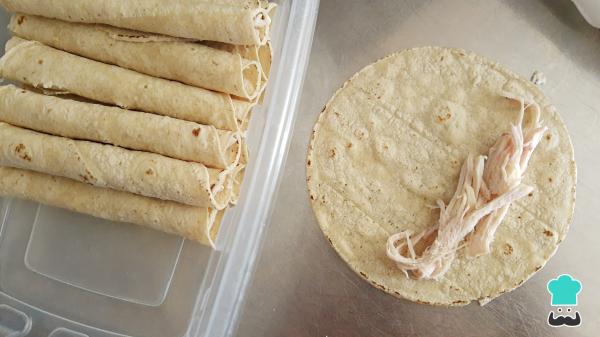
Para armar las flautas mexicanas, será necesario que las tortillas de maíz estén ligeramente calientes para que sean fácil de doblar y no se rompan. Asimismo, toma una tortilla de maíz y agrega un poco de pollo desmenuzado. Luego, enrolla apretando para que quede lo más delgado posible y ve acomodando en un recipiente para que no se desenrollen, cubre con un trapo seco o con papel film.Truco: lo ideal es que las dejes enfriar para que la tortilla tome la forma de la flauta y no se desenrrolle al momento de freir u hornear.